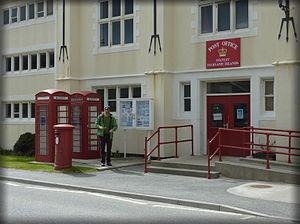
Stanley, aussi connue sous le nom de Port Stanley, est la capitale des îles Malouines et est située à l'extrémité nord-est de l'île Malouine orientale. Elle a une population d'environ 2 115 habitants, soit les deux tiers de la population de l'archipel. La ville est au sud de Stanley Harbour, sur une pente orientée vers le nord, dans une des zones les plus humides de l'archipel.